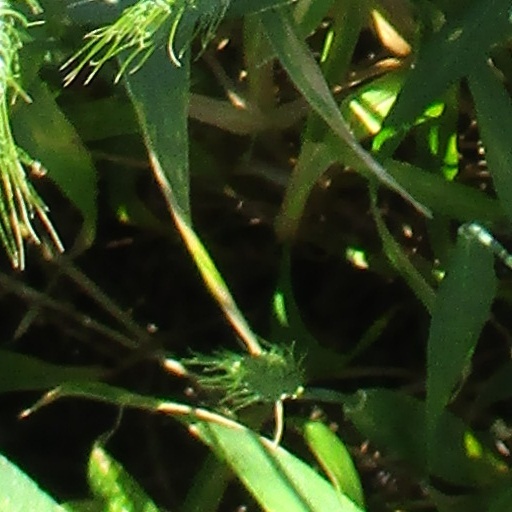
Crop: wheat